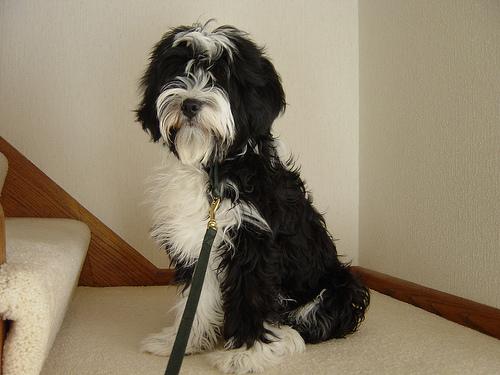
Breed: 203-n000021-Tibetan_terrier